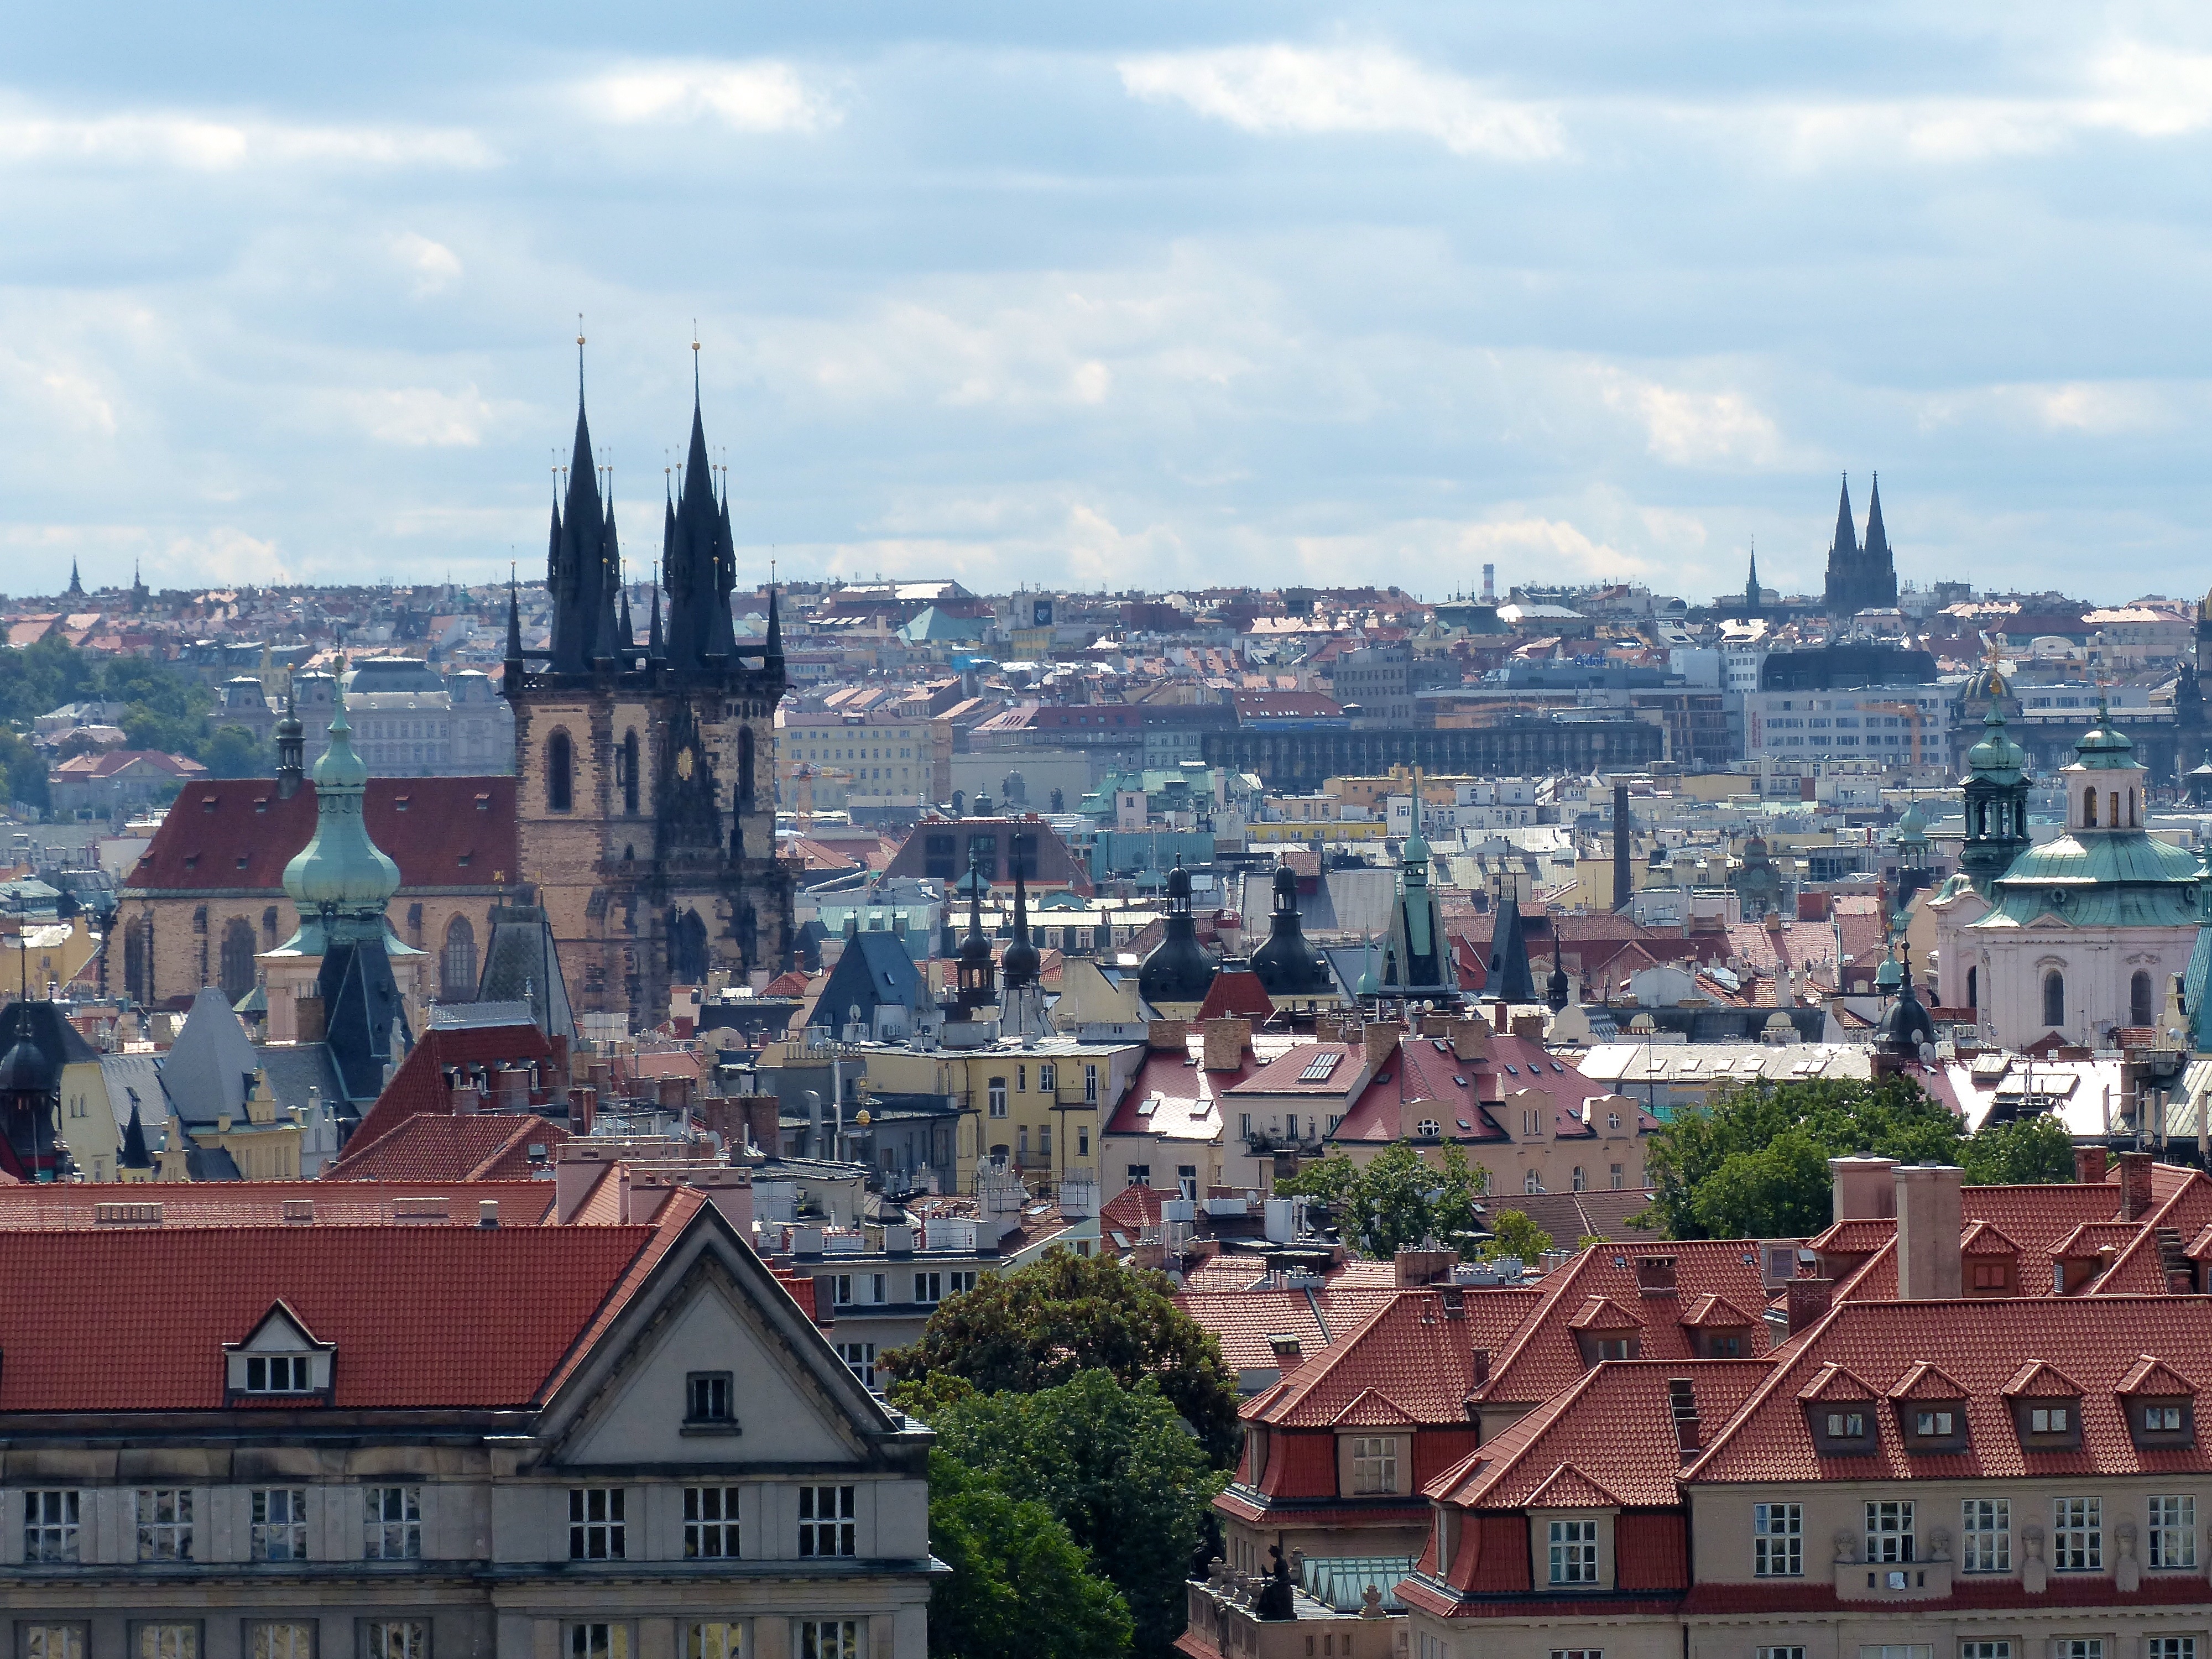
skyline, town, city, skyscraper, cityscape, panorama, downtown, travel, europe, tower, landmark, cathedral, prague, tourism, republic, stare, oldtown, czech, cesko, praha, mesto, metropolis, aerial photography, urban area, geographical feature, human settlement